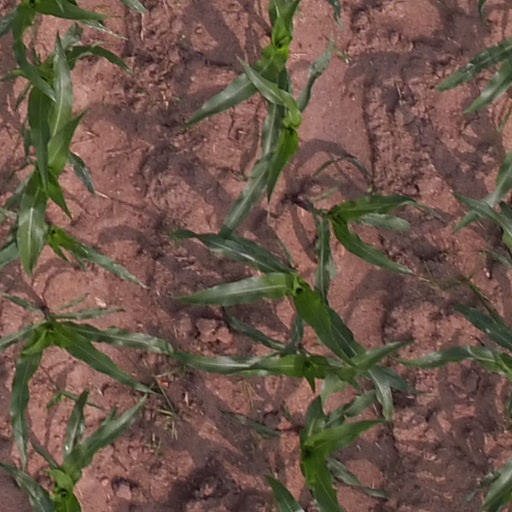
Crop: maize; corn